Dave's Picks Volume 31

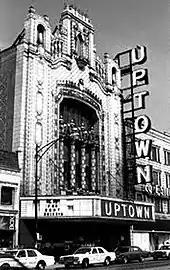
Uptown Theatre in Chicago, ca. late 1970s

The Uptown Theatre is a large, very ornate theater that was built in 1925 and was originally used for showing silent movies. It seats about 4,400 people. From January 1978 to February 1981 the Grateful Dead played there 17 times. Still standing, the theater has been closed since 1981.